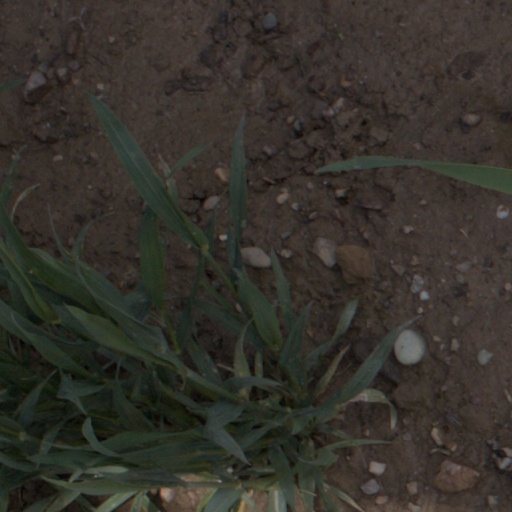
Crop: wheat